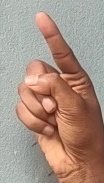
ASL sign: Z